Virginia Tech

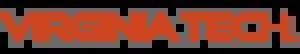
Virginia Tech athletic font

The Virginia Tech Transportation Institute (VTTI) was founded as the Center for Transportation Research in 1988 and employs more than 350 personnel. VTTI has more than $125 million in active research awards, and has a mission to save lives, save time, save money, and protect the environment. It is the second largest university-level transportation institute in the United States, and the largest group of driving safety researchers in the world. Facilities include the , two-lane, fully instrumented Virginia Smart Road; connected-vehicle test beds in Southwest and Northern Virginia; more than 83,000 square feet of office and laboratory space; the VTTI/Center for Injury Biomechanics Crash Sled Lab; and the National Tire Research Center in Southern Virginia. These laboratories include an asphalt lab, fully equipped garages, instrumentation bays, and a machine shop for working on VTTI's vehicle fleet.